Alfred Sittard

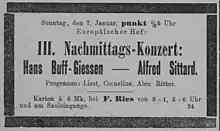

Letters from Alfred Sittard are in the collection of the Leipziger Musikverlag C. F. Peters im .